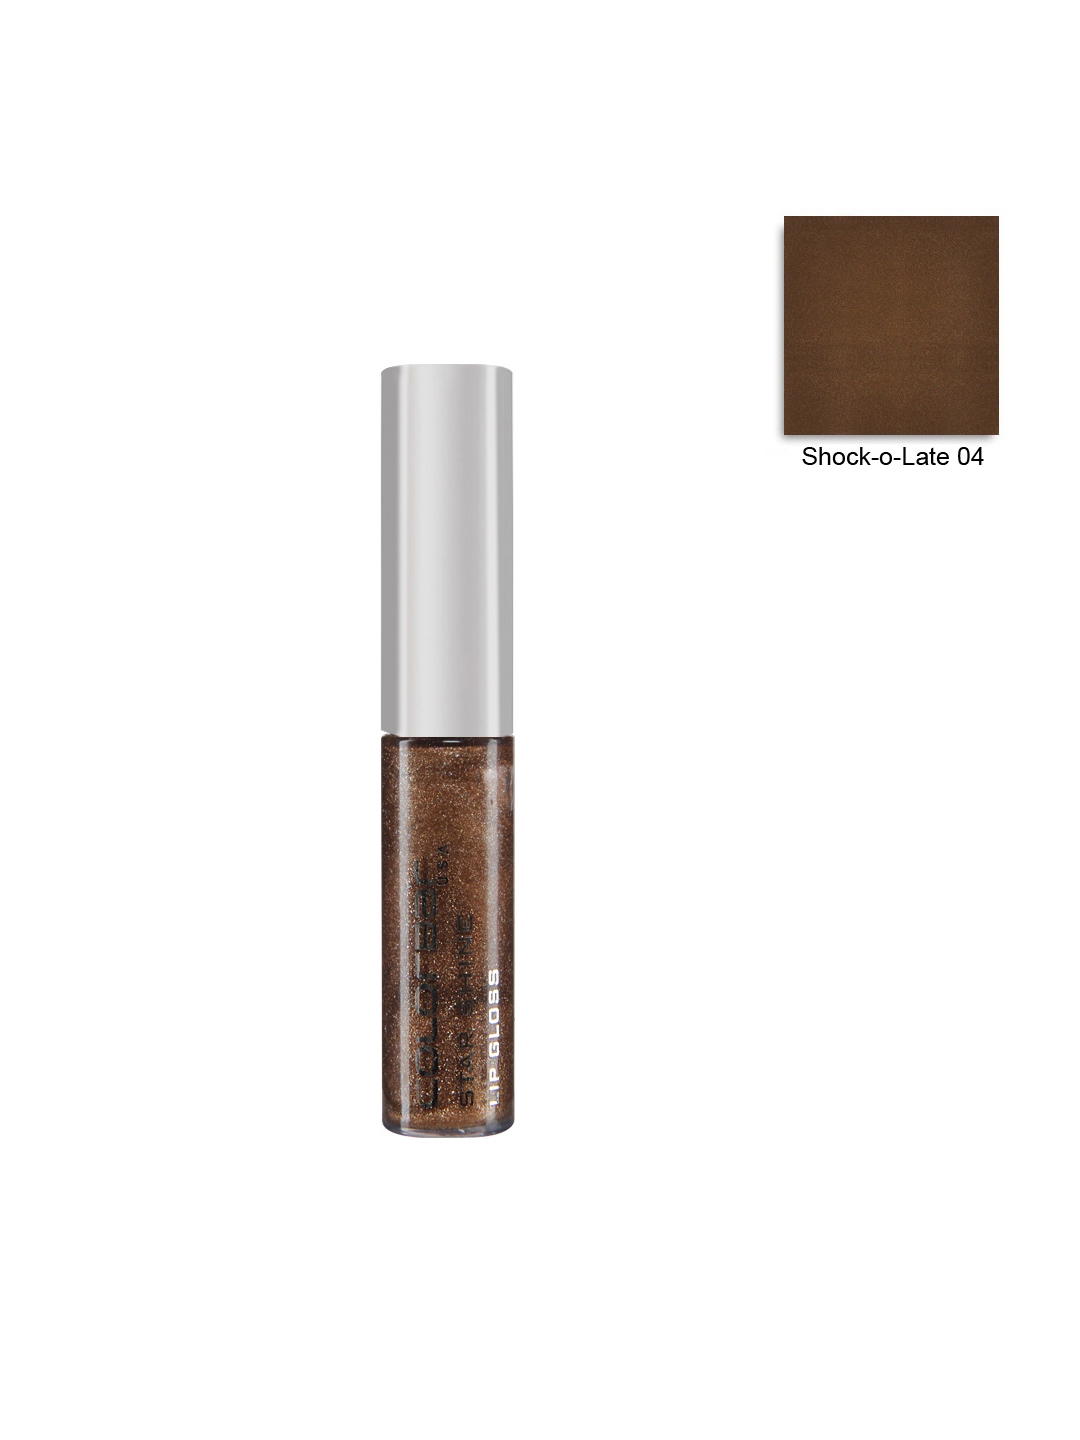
Colorbar Star Shine Shock-o-Late Lip Gloss 04
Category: Personal Care / Lips / Lip Gloss
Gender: Women
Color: Brown
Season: Spring 2017
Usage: Casual